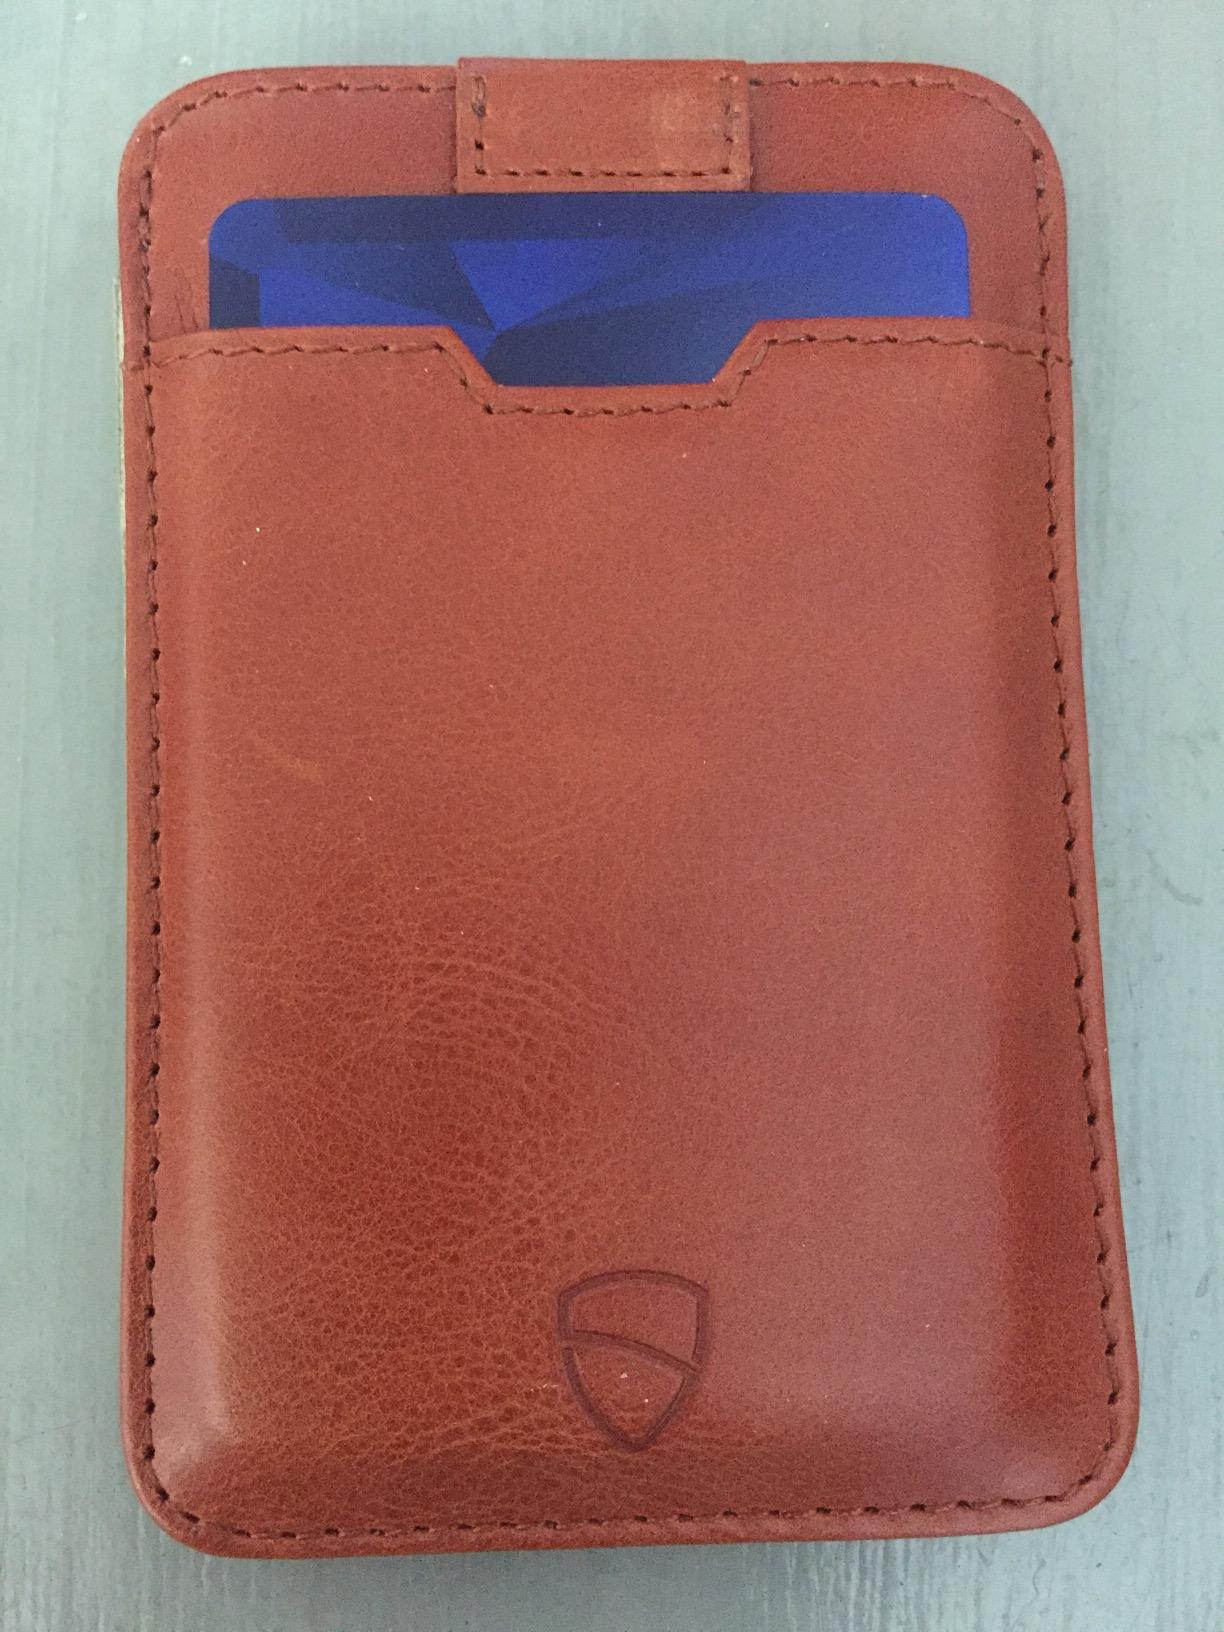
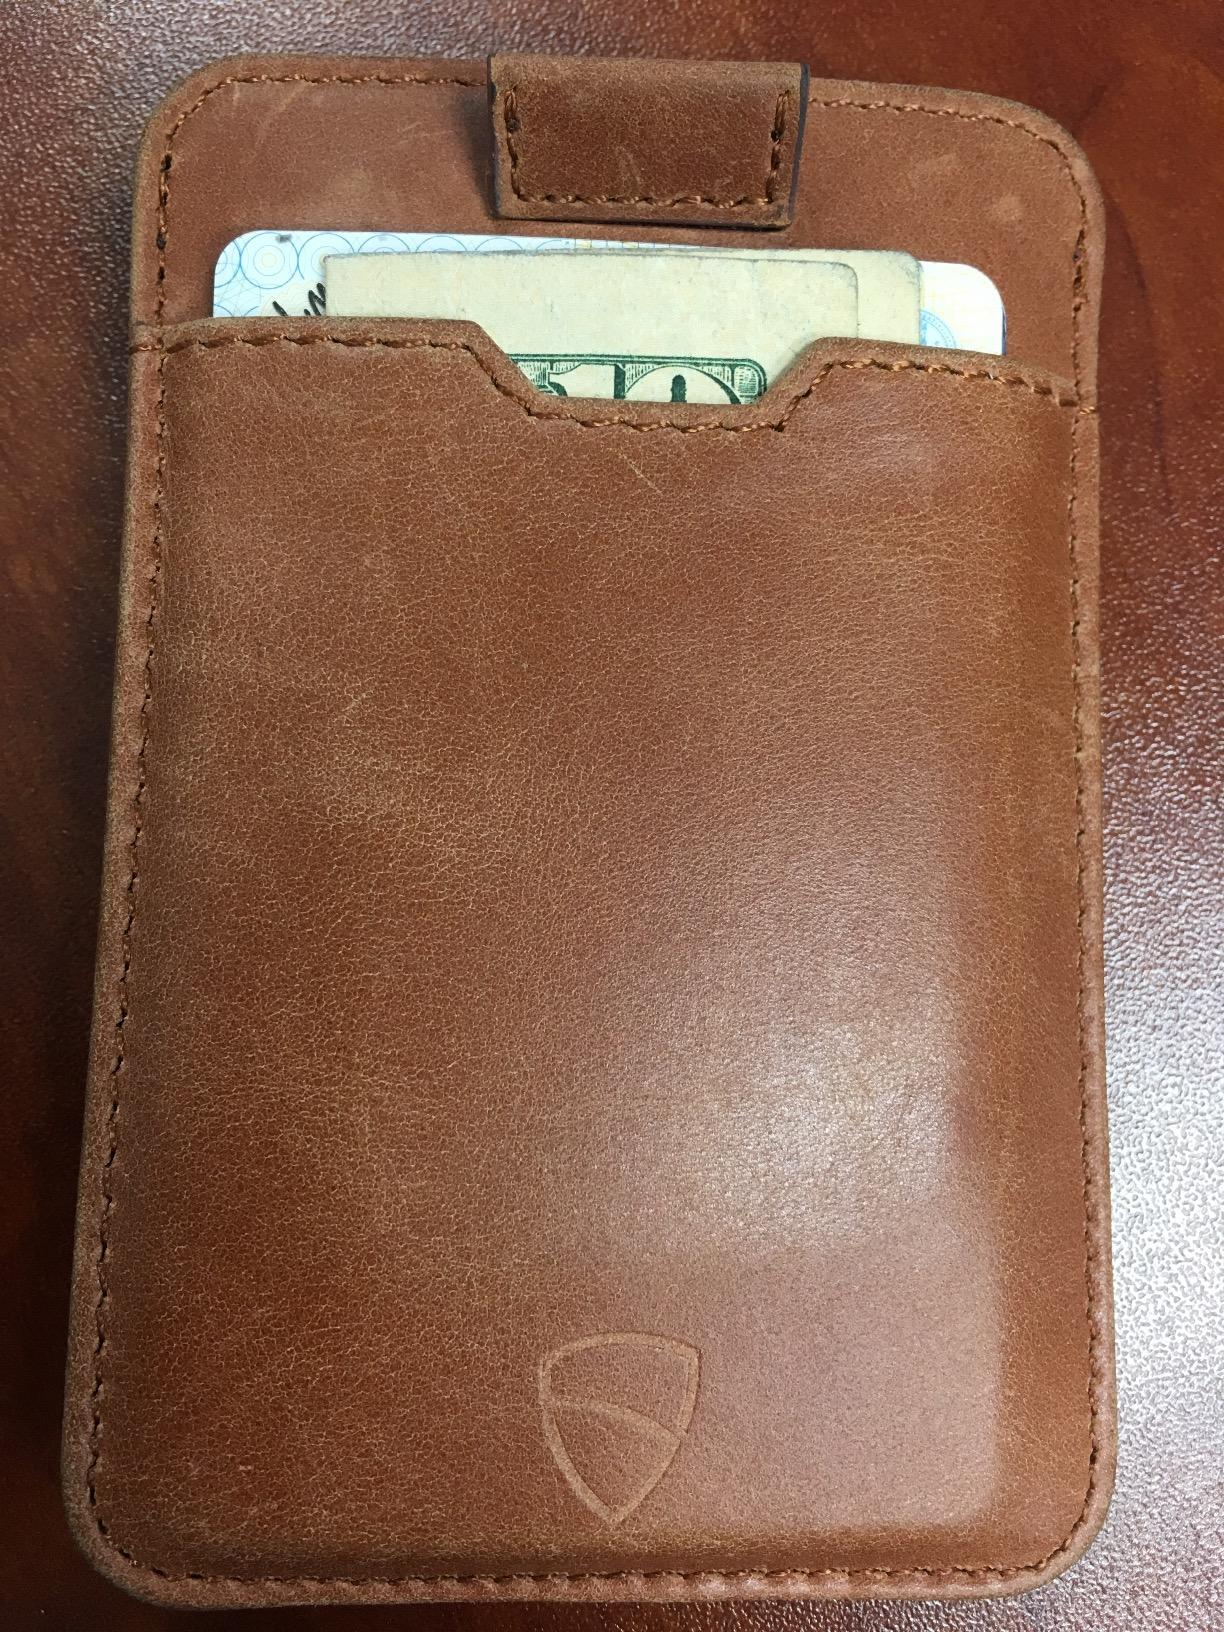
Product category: accessories_wallet
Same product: yes